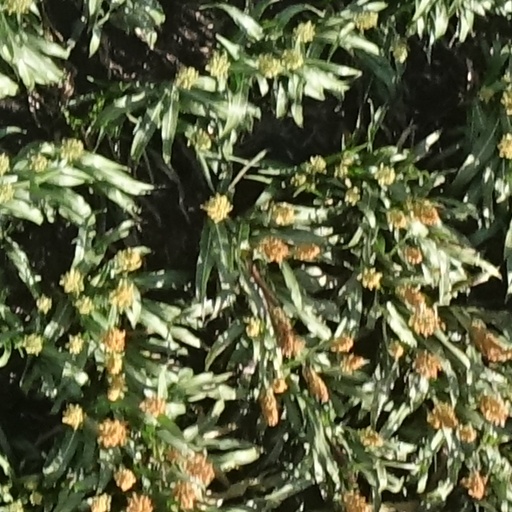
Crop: sorghum